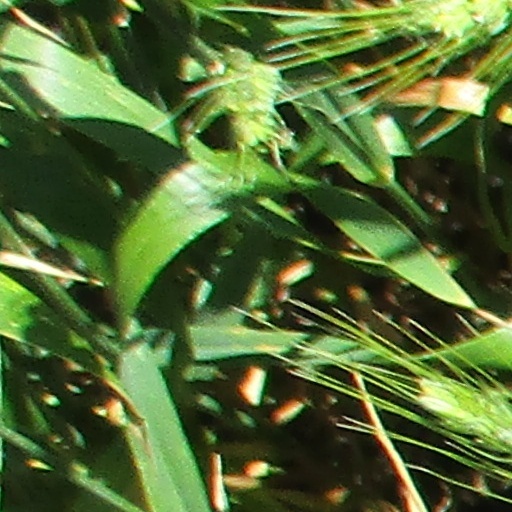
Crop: wheat